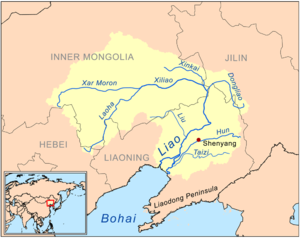
Liao He
Liao He
Liao He er den største flod i det sydlige Manchuriet i Kina, og er 1.345 km lang. Både provinsen Liaoning og Liaodonghalvøen har sine navn fra floden.